Supreme Court reform in the United States

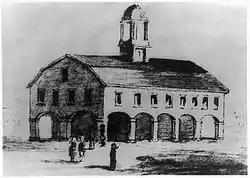
Royal Exchange Building, the first home of the Court

Proponents of this practice note the singularity of lifetime tenure on the United States Supreme Court. In other countries and in most of the United States, supreme court justices do not have the luxury of lifetime tenure. As noted in the Presidential Commission on SCOTUS Reform report, the United States is the only constitutional democracy in the world to allow lifetime appointments. The lifetime tenure system introduces arbitrary roadblocks that influence the appointment process. Justices die (or on rare occasions retire) at various, random intervals that allow presidents varying numbers of appointments based on random chance.